Renault Triber

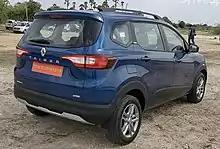
Rear view

Developed under the body code "RBC", the Triber is built on top of the CMF-A platform like the Kwid. Despite that, the car is built with over 90% dedicated parts not shared with other Renault and Nissan vehicles since it is a larger and wider car in the CMF-A family.